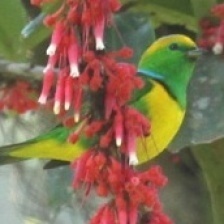
Species: GOLDEN CHLOROPHONIA
Scientific name: CHLOROPHONIA CALLOPHRYS